Kenneth J. Gonzales

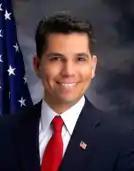

Kenneth John Gonzales (born October 26, 1964) is an American attorney who serves as the chief United States district judge of the United States District Court for the District of New Mexico and is a former United States attorney from the same district.